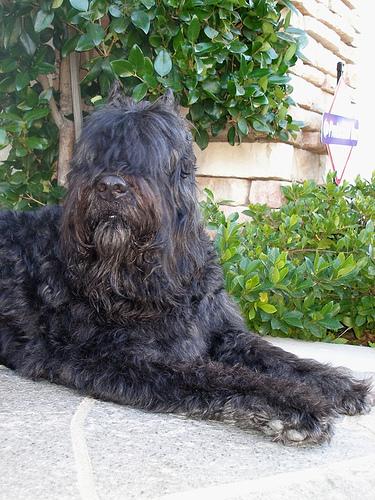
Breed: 233-n000072-Bouvier_des_Flandres